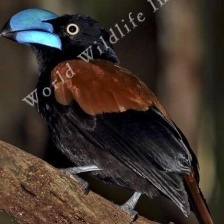
Species: HELMET VANGA
Scientific name: EURYCEROS PREVOSTII